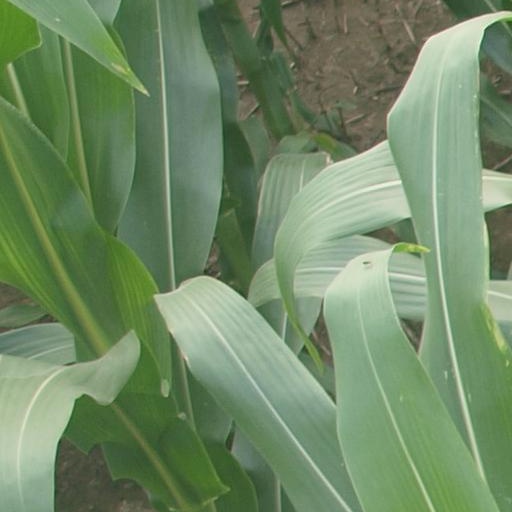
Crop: maize; corn